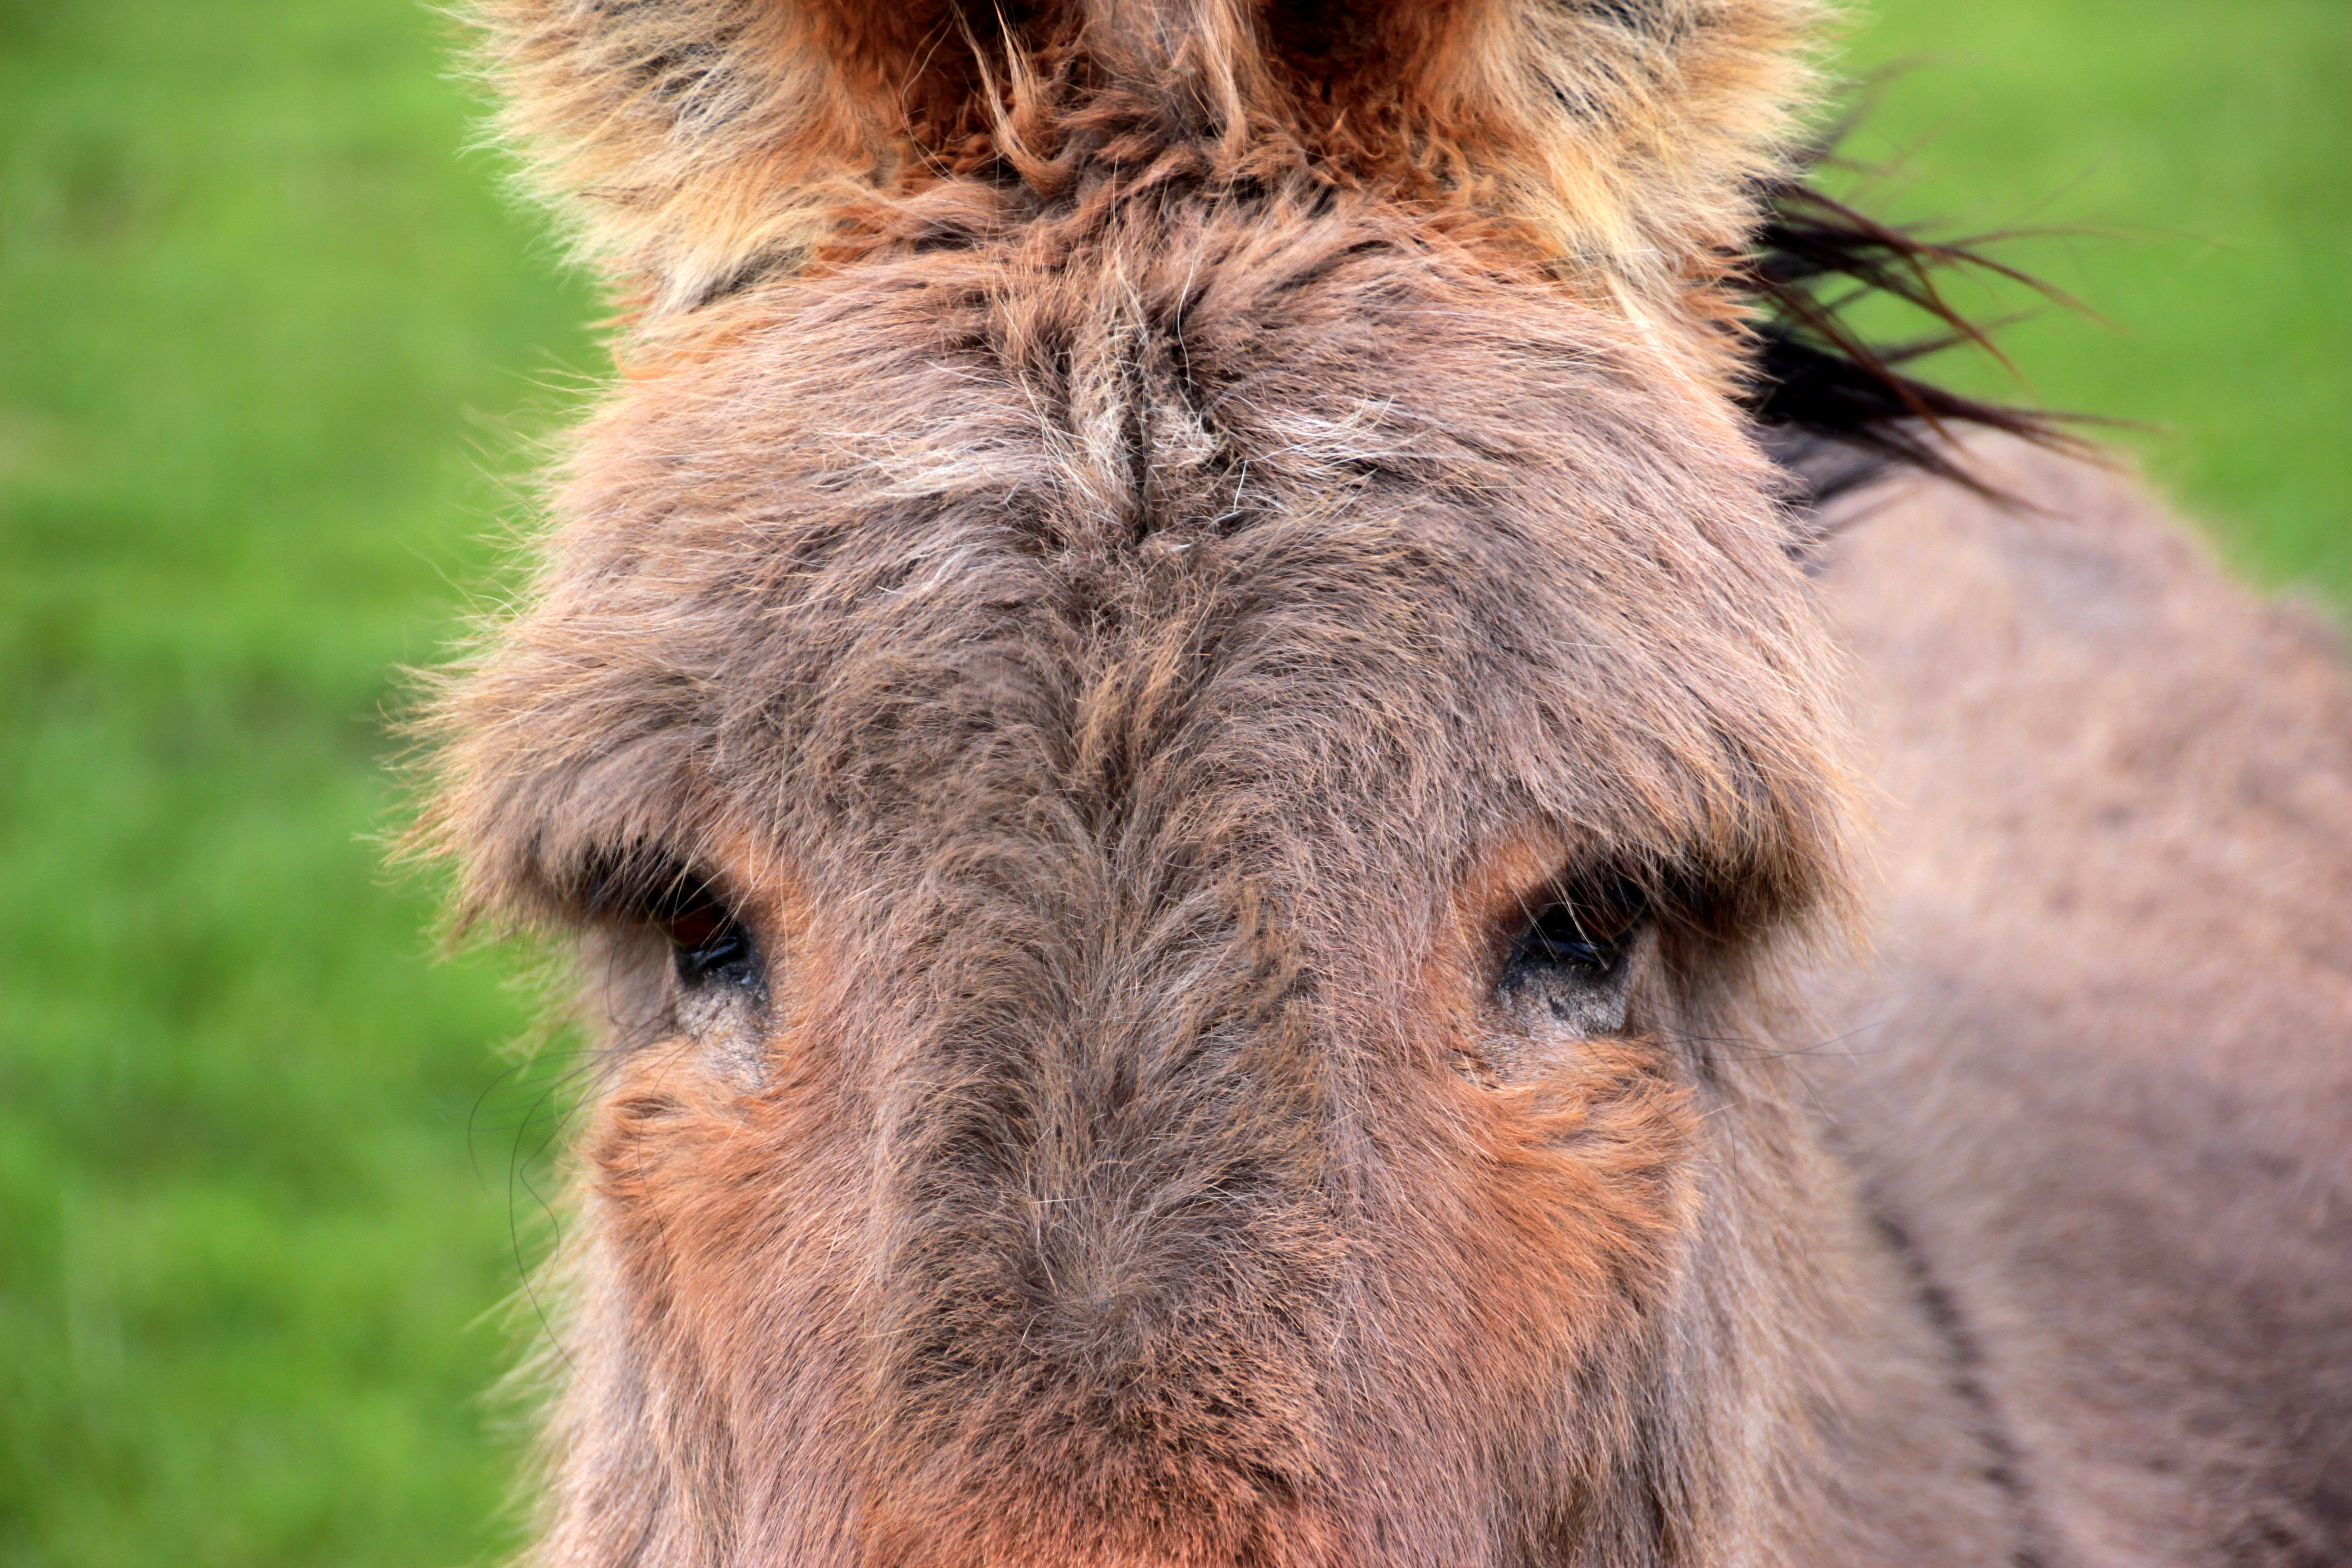
nature, grass, view, animal, wildlife, fur, pasture, grazing, brown, mammal, mane, fauna, close up, donkey, eyes, head, vertebrate, animal portrait, perissodactyla, pack animal, last animal, domestic donkey, on pasture, equus asinus asinus, horse like mammal